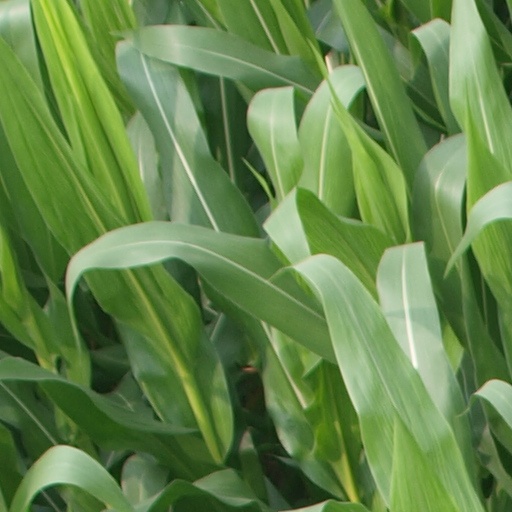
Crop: maize; corn